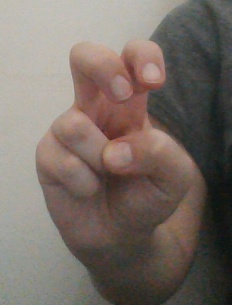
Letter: toot